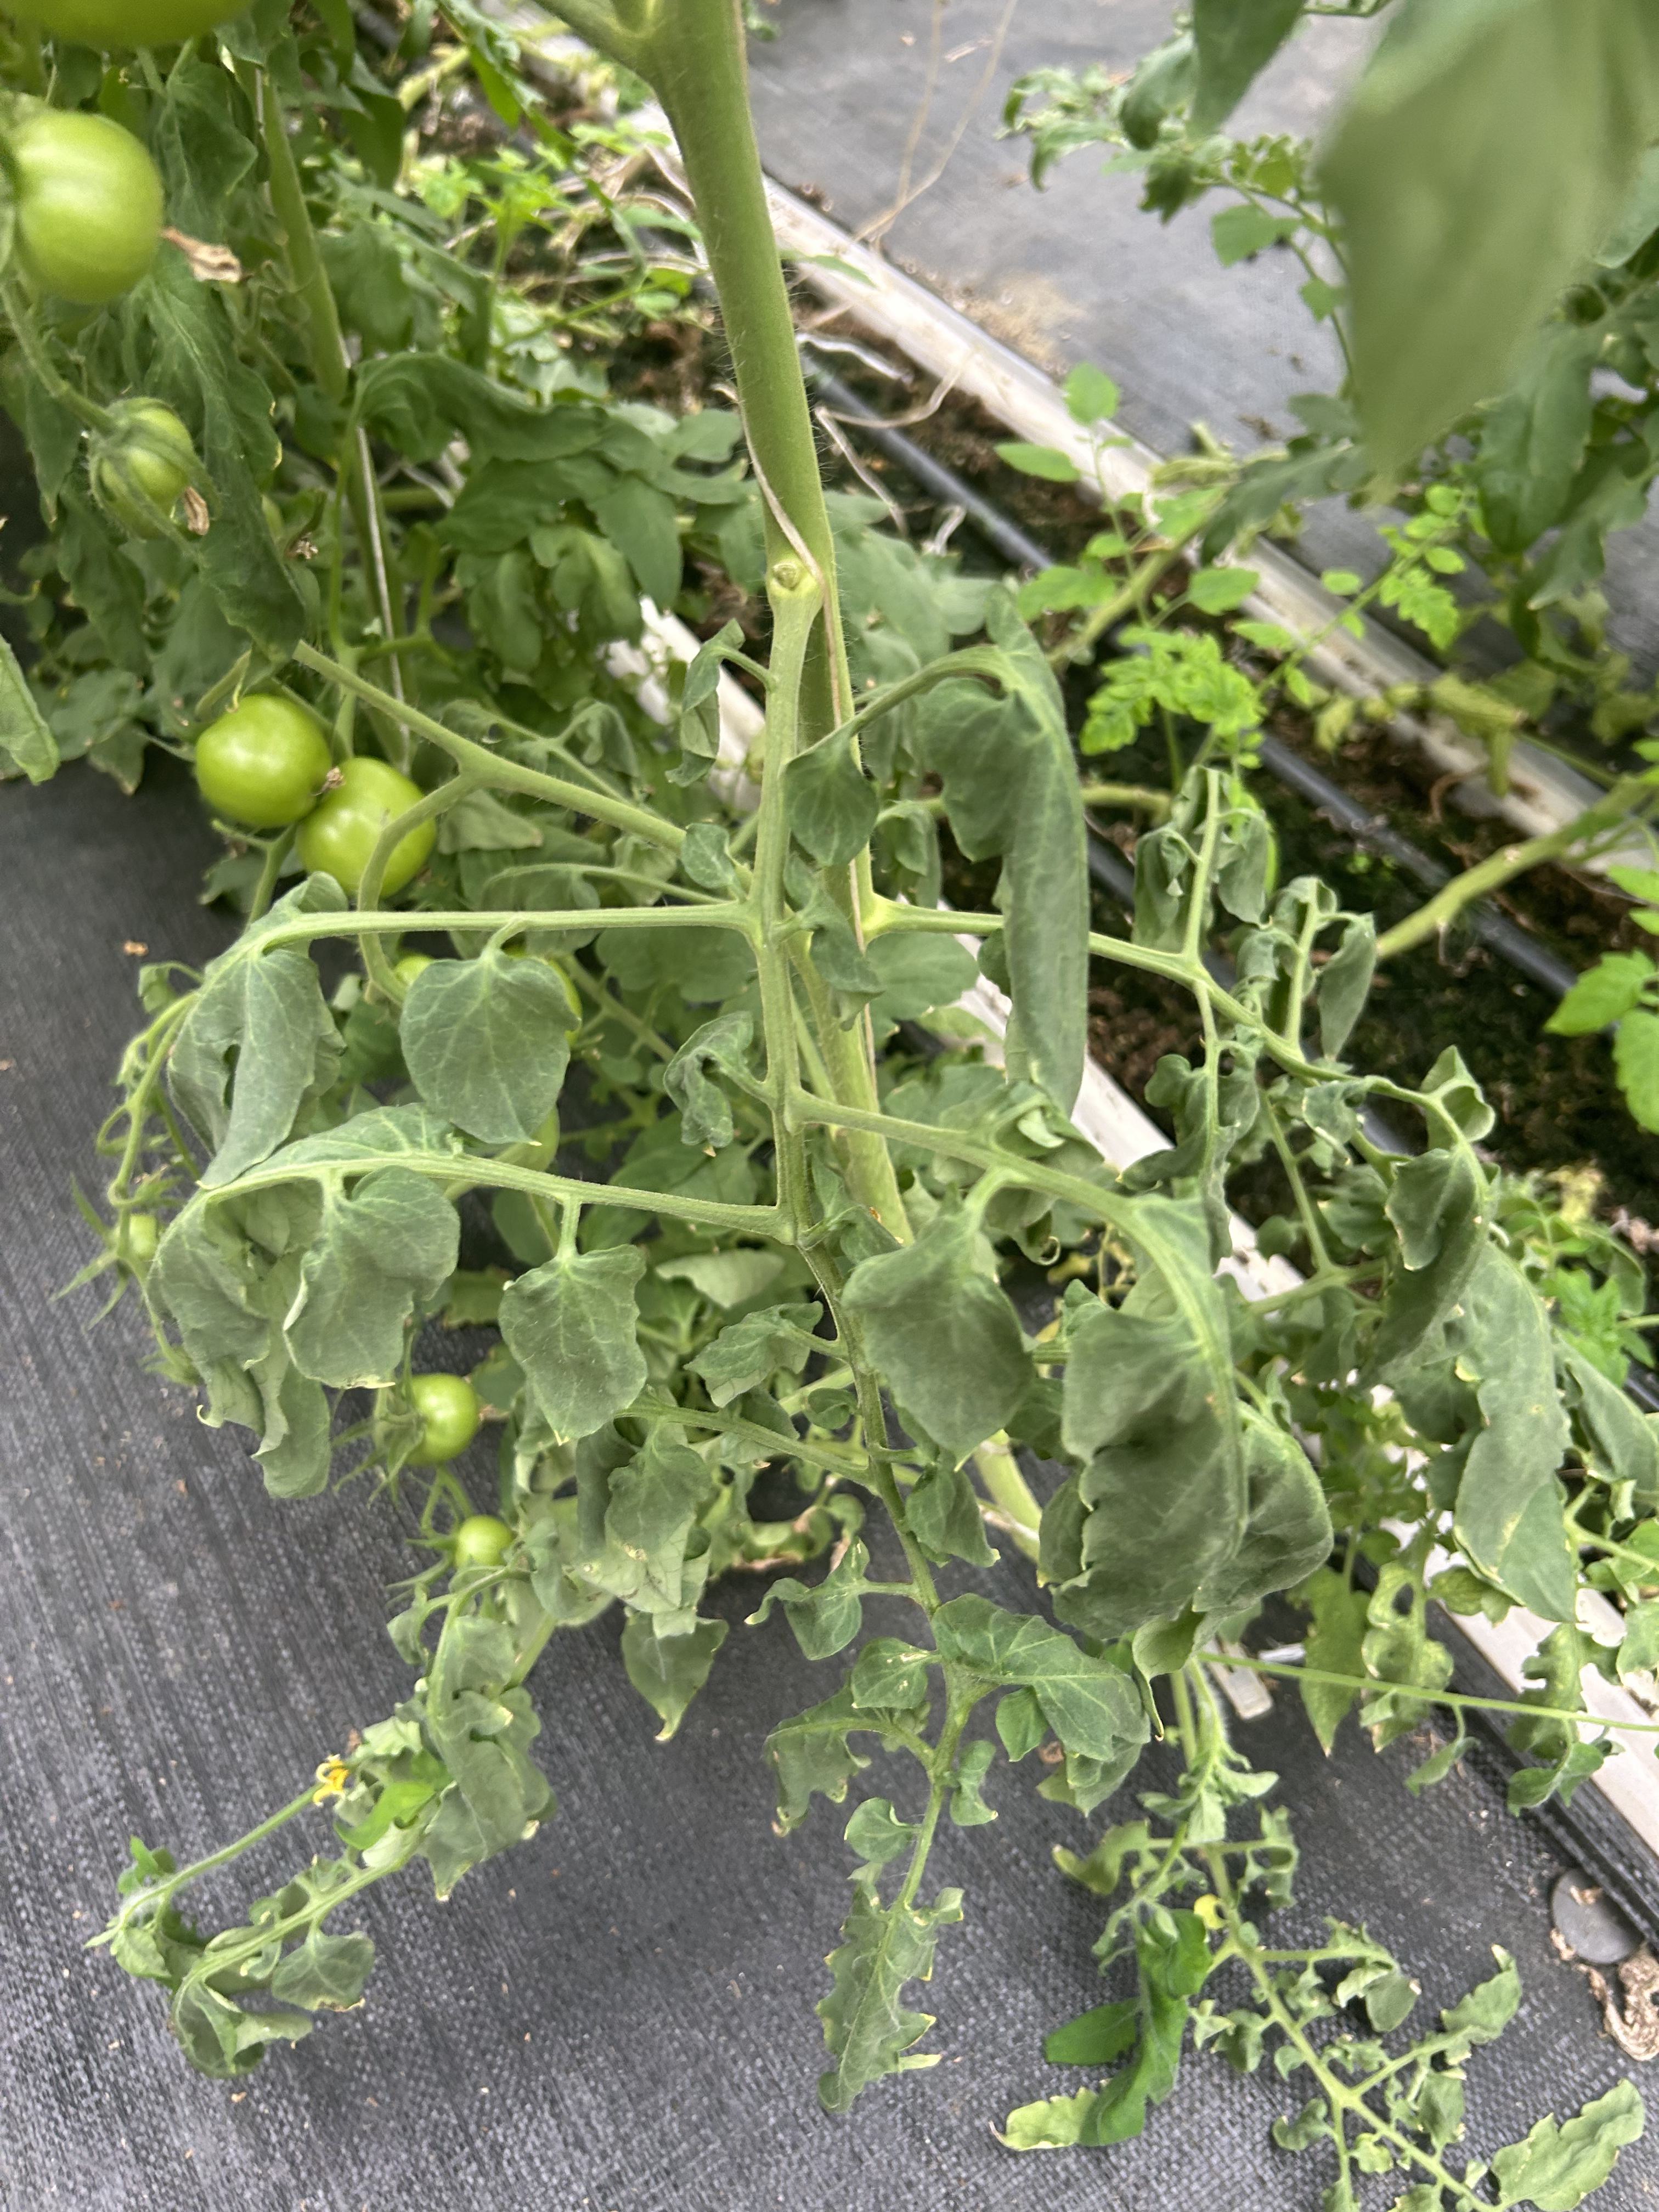
Disease: Wilt